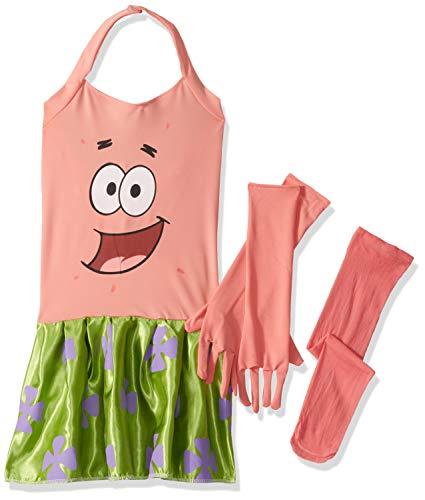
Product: SpongeBob Squarepants Girl's Patrick Costume, Medium
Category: Clothing, Shoes & Jewelry | Costumes & Accessories | Kids & Baby | Girls | Costumes
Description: SpongeBob Squarepants Girl's Patrick Costume, Medium.
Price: $26.86
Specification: ProductDimensions:12x18x4inches|ItemWeight:8ounces|ShippingWeight:8ounces(Viewshippingratesandpolicies)|DomesticShipping:ItemcanbeshippedwithinU.S.|InternationalShipping:ThisitemcanbeshippedtoselectcountriesoutsideoftheU.S.LearnMore|ASIN:B00BJH35P0|Itemmodelnumber:886999M|Manufacturerrecommendedage:5-7years